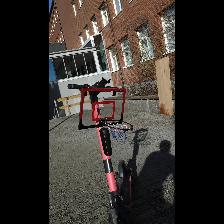
Label: NonHuman